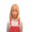
Label: girl